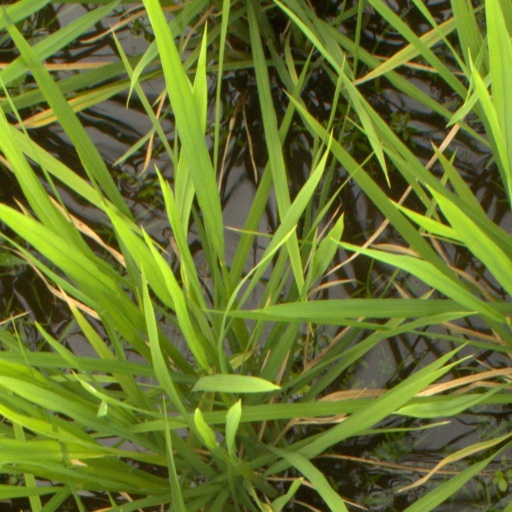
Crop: rice